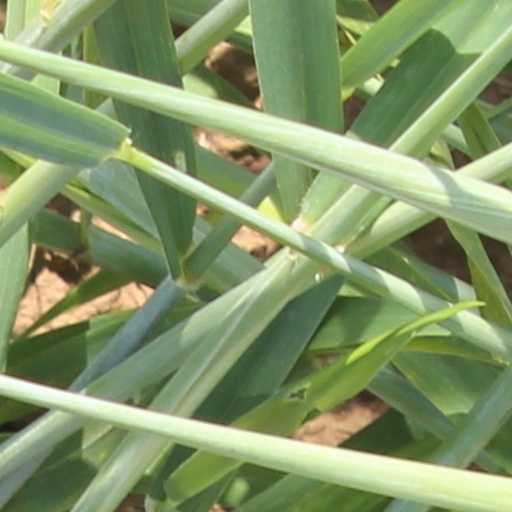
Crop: wheat